Perfect Game (2011 film)

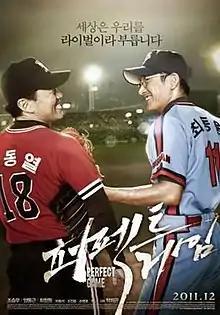
Film poster

Perfect Game is a 2011 South Korean biographical sports drama film based on the true story of rivals Sun Dong-yeol of the Haitai Tigers and Choi Dong-won of the Lotte Giants, the top pitchers in the Korea Baseball Organization league during the 1980s. The rivalry between the two was further heated up by regionalism at the time with Sun representing the Jeolla Province and Choi, the Gyeongsang Province.